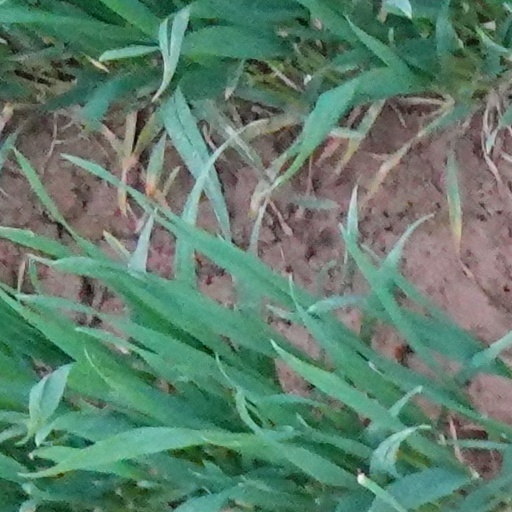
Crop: wheat